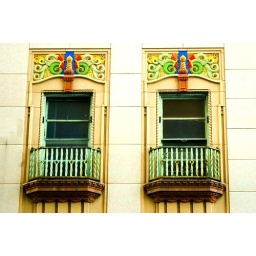
These are windows in the Kress building in downtown El Paso.